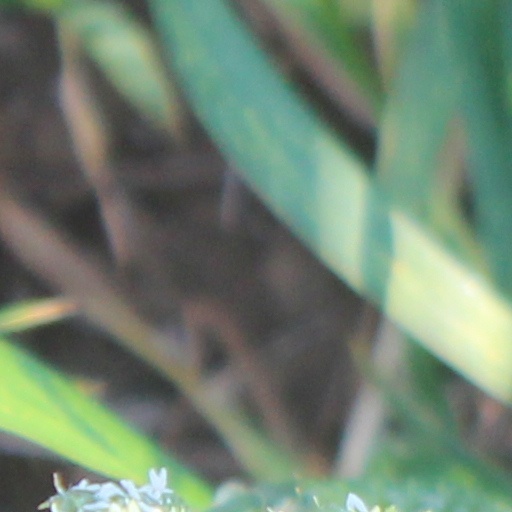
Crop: wheat